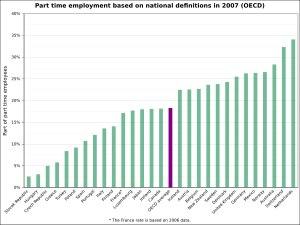
Le marché du travail désigne l'opération de rencontre entre les offres et les demandes d'emplois, étudié par l'économie.